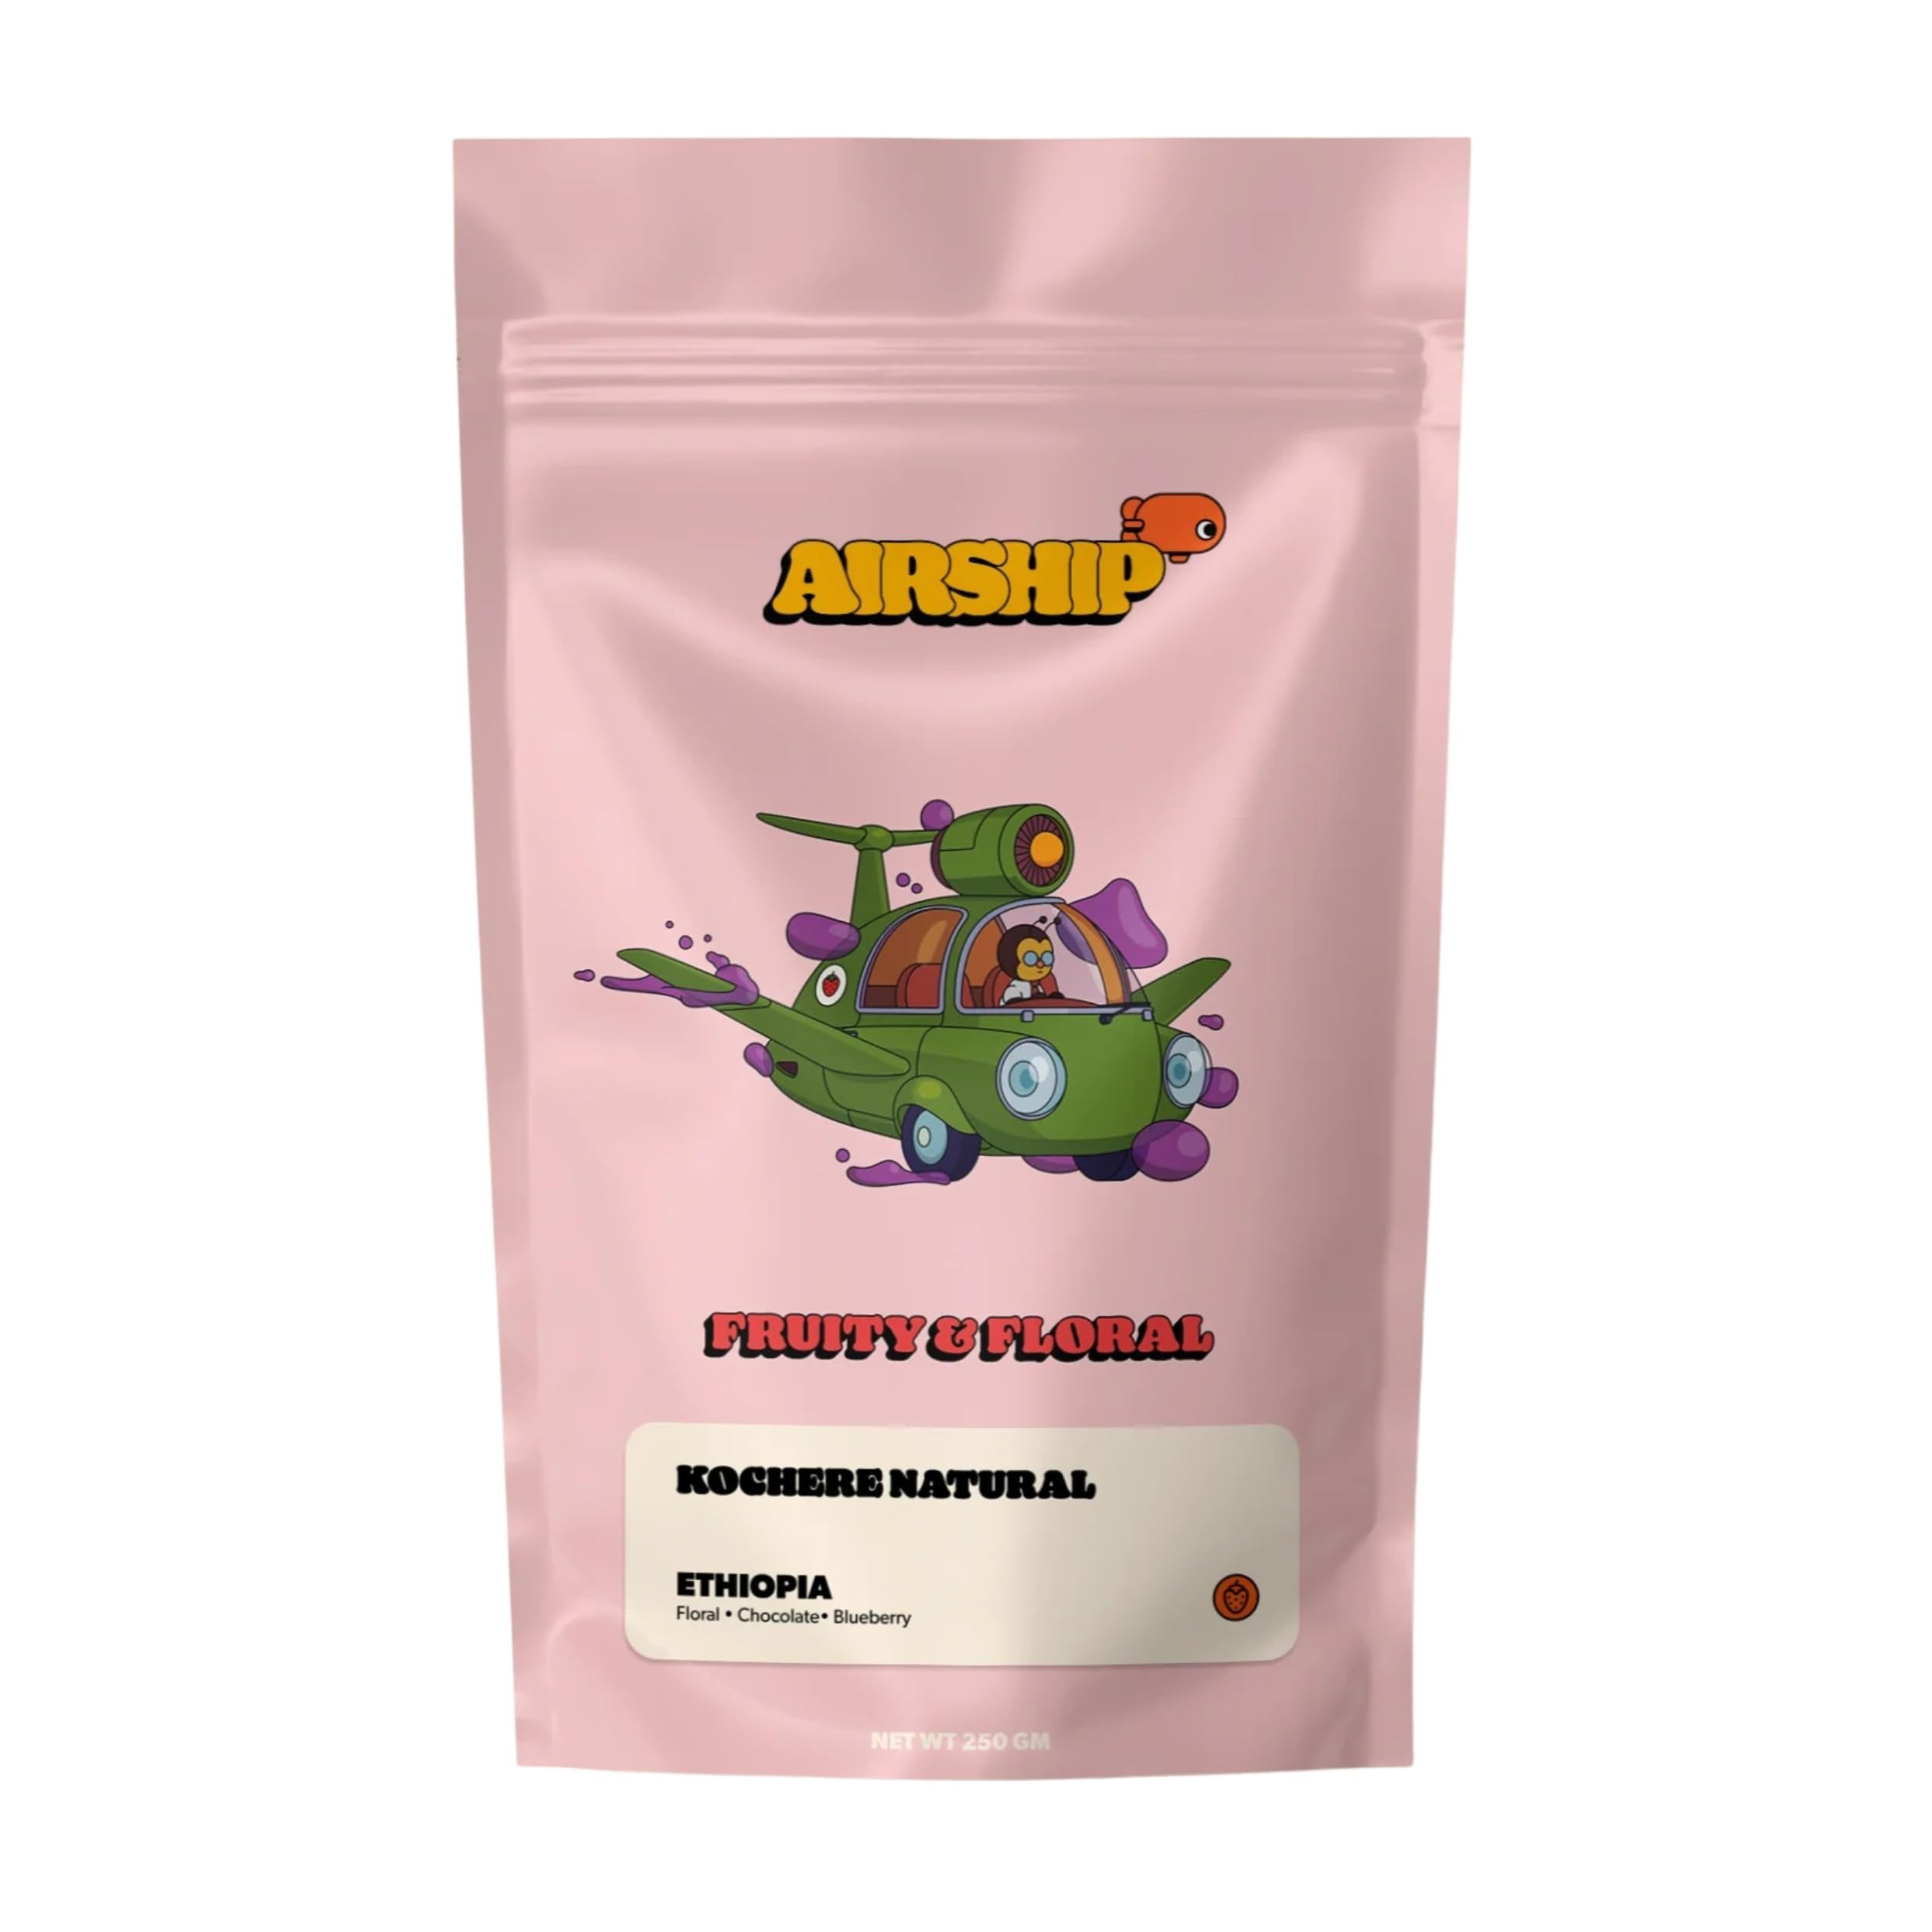
Item Name: Airship Coffee Kochere Natural Ethiopia Single Origin Whole Bean Coffee, 250g, Flavor Notes of Floral, Chocolate, and Blueberry - Sourced From Ethiopian Coffee Farms - Roasted Whole Bean Coffee
Bullet Point 1: Rich and Balanced Flavor - Airship Coffee Kochere Natural Ethiopia Single Origin offers a sweet and complex profile with delightful flavor notes of floral, chocolate, and blueberry.
Bullet Point 2: Expertly Crafted Single Origin - This coffee is sourced from the best Ethiopian coffee farms, delivering a natural-processed coffee with all the characteristics we love: sweetness, complexity, and fruitiness.
Bullet Point 3: Roasted for Perfection - Carefully roasted to bring out its natural sweetness and complexity, this coffee is ideal for those who appreciate a fruity and floral brew.
Bullet Point 4: 8.8 oz Resealable Bag - Packaged in a convenient 8.8 oz resealable bag to maintain freshness and flavor, allowing you to savor the quality in every cup.
Bullet Point 5: Sustainably Sourced - Airship Coffee is dedicated to sourcing beans from responsible and ethical farms in Ethiopia, supporting local farmers while ensuring high-quality coffee.
Product Description: Discover the sweet and complex flavors of Airship Coffee Kochere Natural Ethiopia Single Origin, a coffee crafted for those who appreciate the delicate balance of floral, chocolate, and blueberry notes in every sip. This single-origin coffee is sourced from the finest Ethiopian coffee farms, delivering a natural-processed coffee with all the characteristics that make Ethiopian coffee so unique. Kochere Natural Ethiopia is celebrated for its rich and balanced flavor, offering a delightful coffee experience that is both fruity and floral. Roasted to perfection, this coffee highlights its natural sweetness and complexity, making it an ideal choice for those who love a nuanced brew. Packaged in an 8.8 oz resealable bag, this coffee is designed to maintain its freshness and flavor, ensuring each cup is as satisfying as the first. Airship Coffee is committed to sourcing its beans from responsible and ethical farms in Ethiopia, supporting local communities while delivering high-quality coffee to your home. Whether you're starting your day or enjoying a relaxing moment, Airship Coffee Kochere Natural Ethiopia Single Origin provides a sweet and complex coffee experience you'll love.
Value: 8.8
Unit: Ounce

Price: 11.98